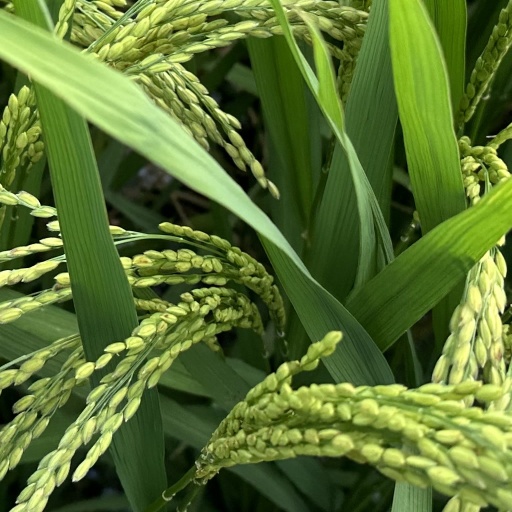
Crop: rice